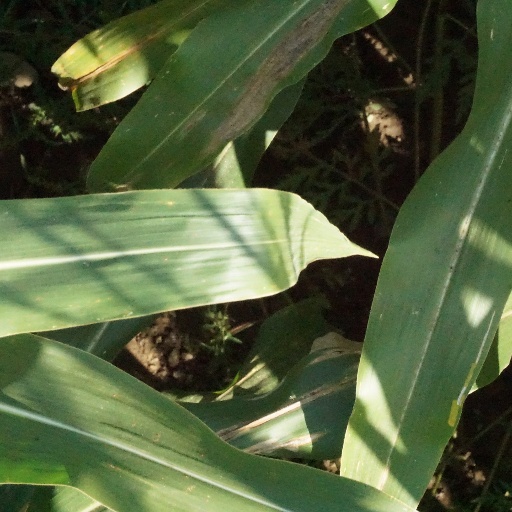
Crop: maize; corn